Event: Nepal Earthquake
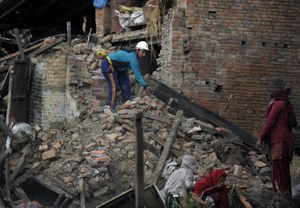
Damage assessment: damage